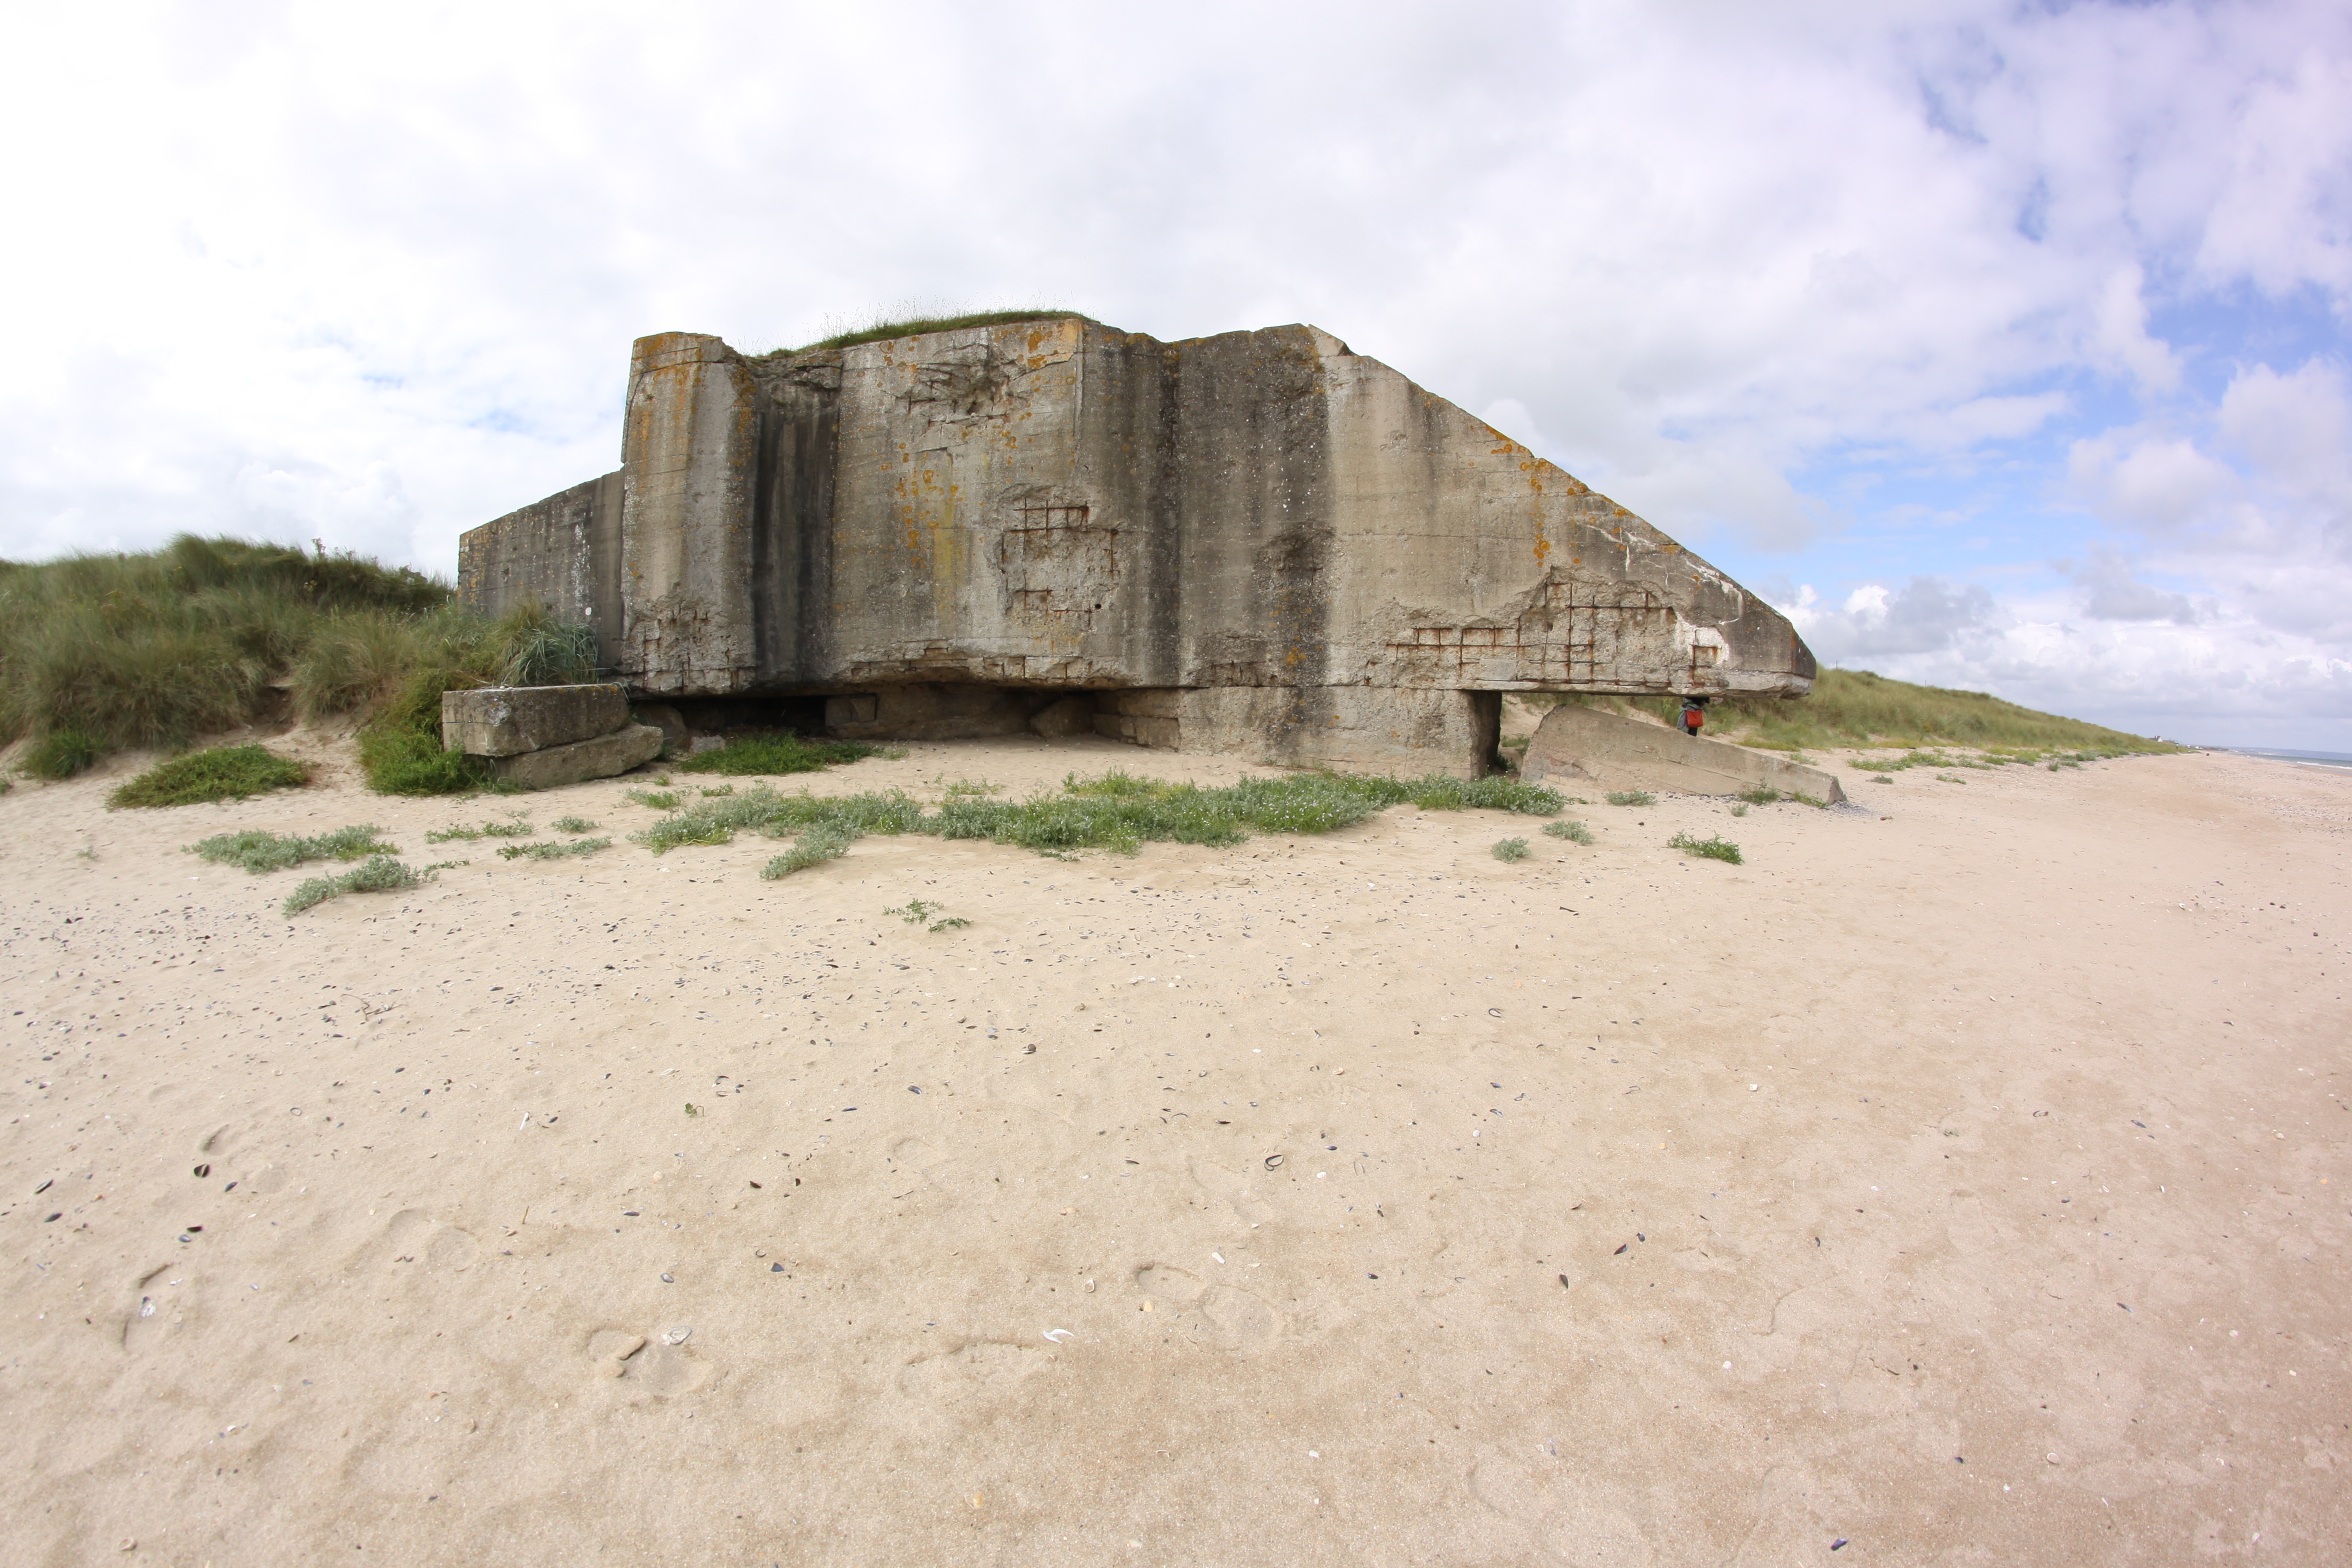
beach, sea, coast, sand, rock, monument, france, fortification, terrain, war, ruins, attack, normandy, historically, world war, defense, bunker, d day, archaeological site, world war ii, conquer, allied, ancient history